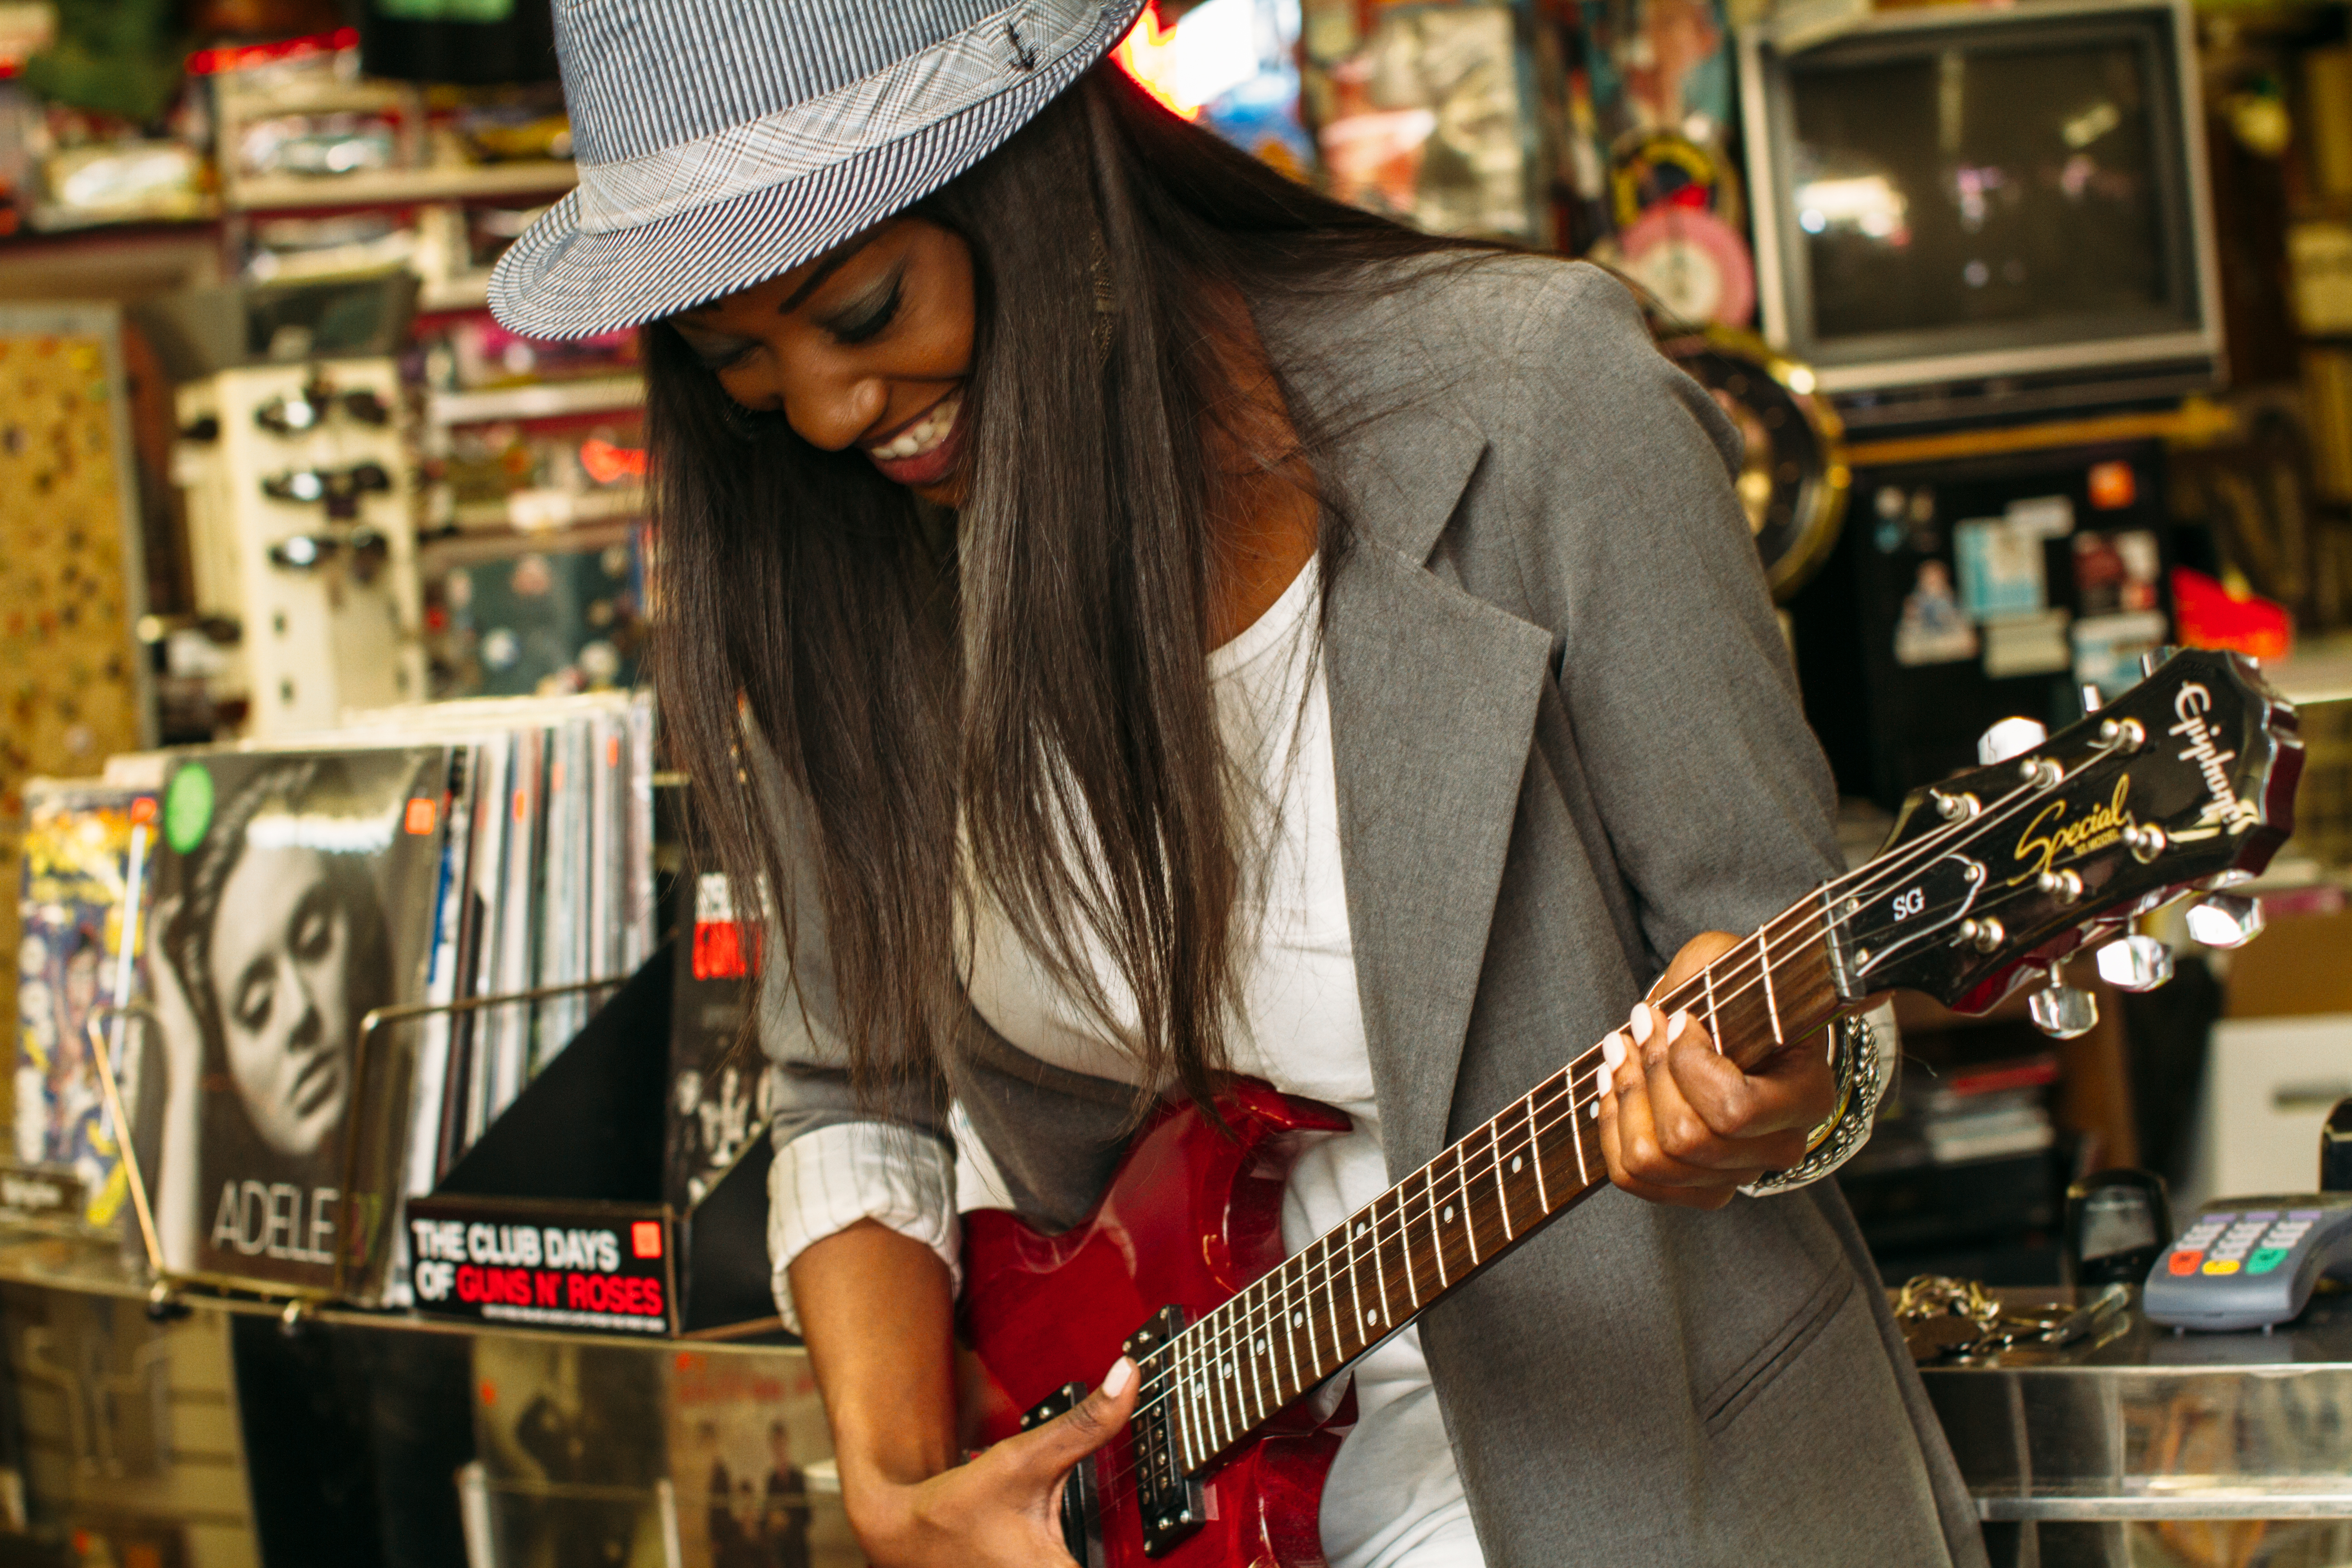
person, music, woman, guitar, musician, black, sound, plucked string instruments, african ethnicity